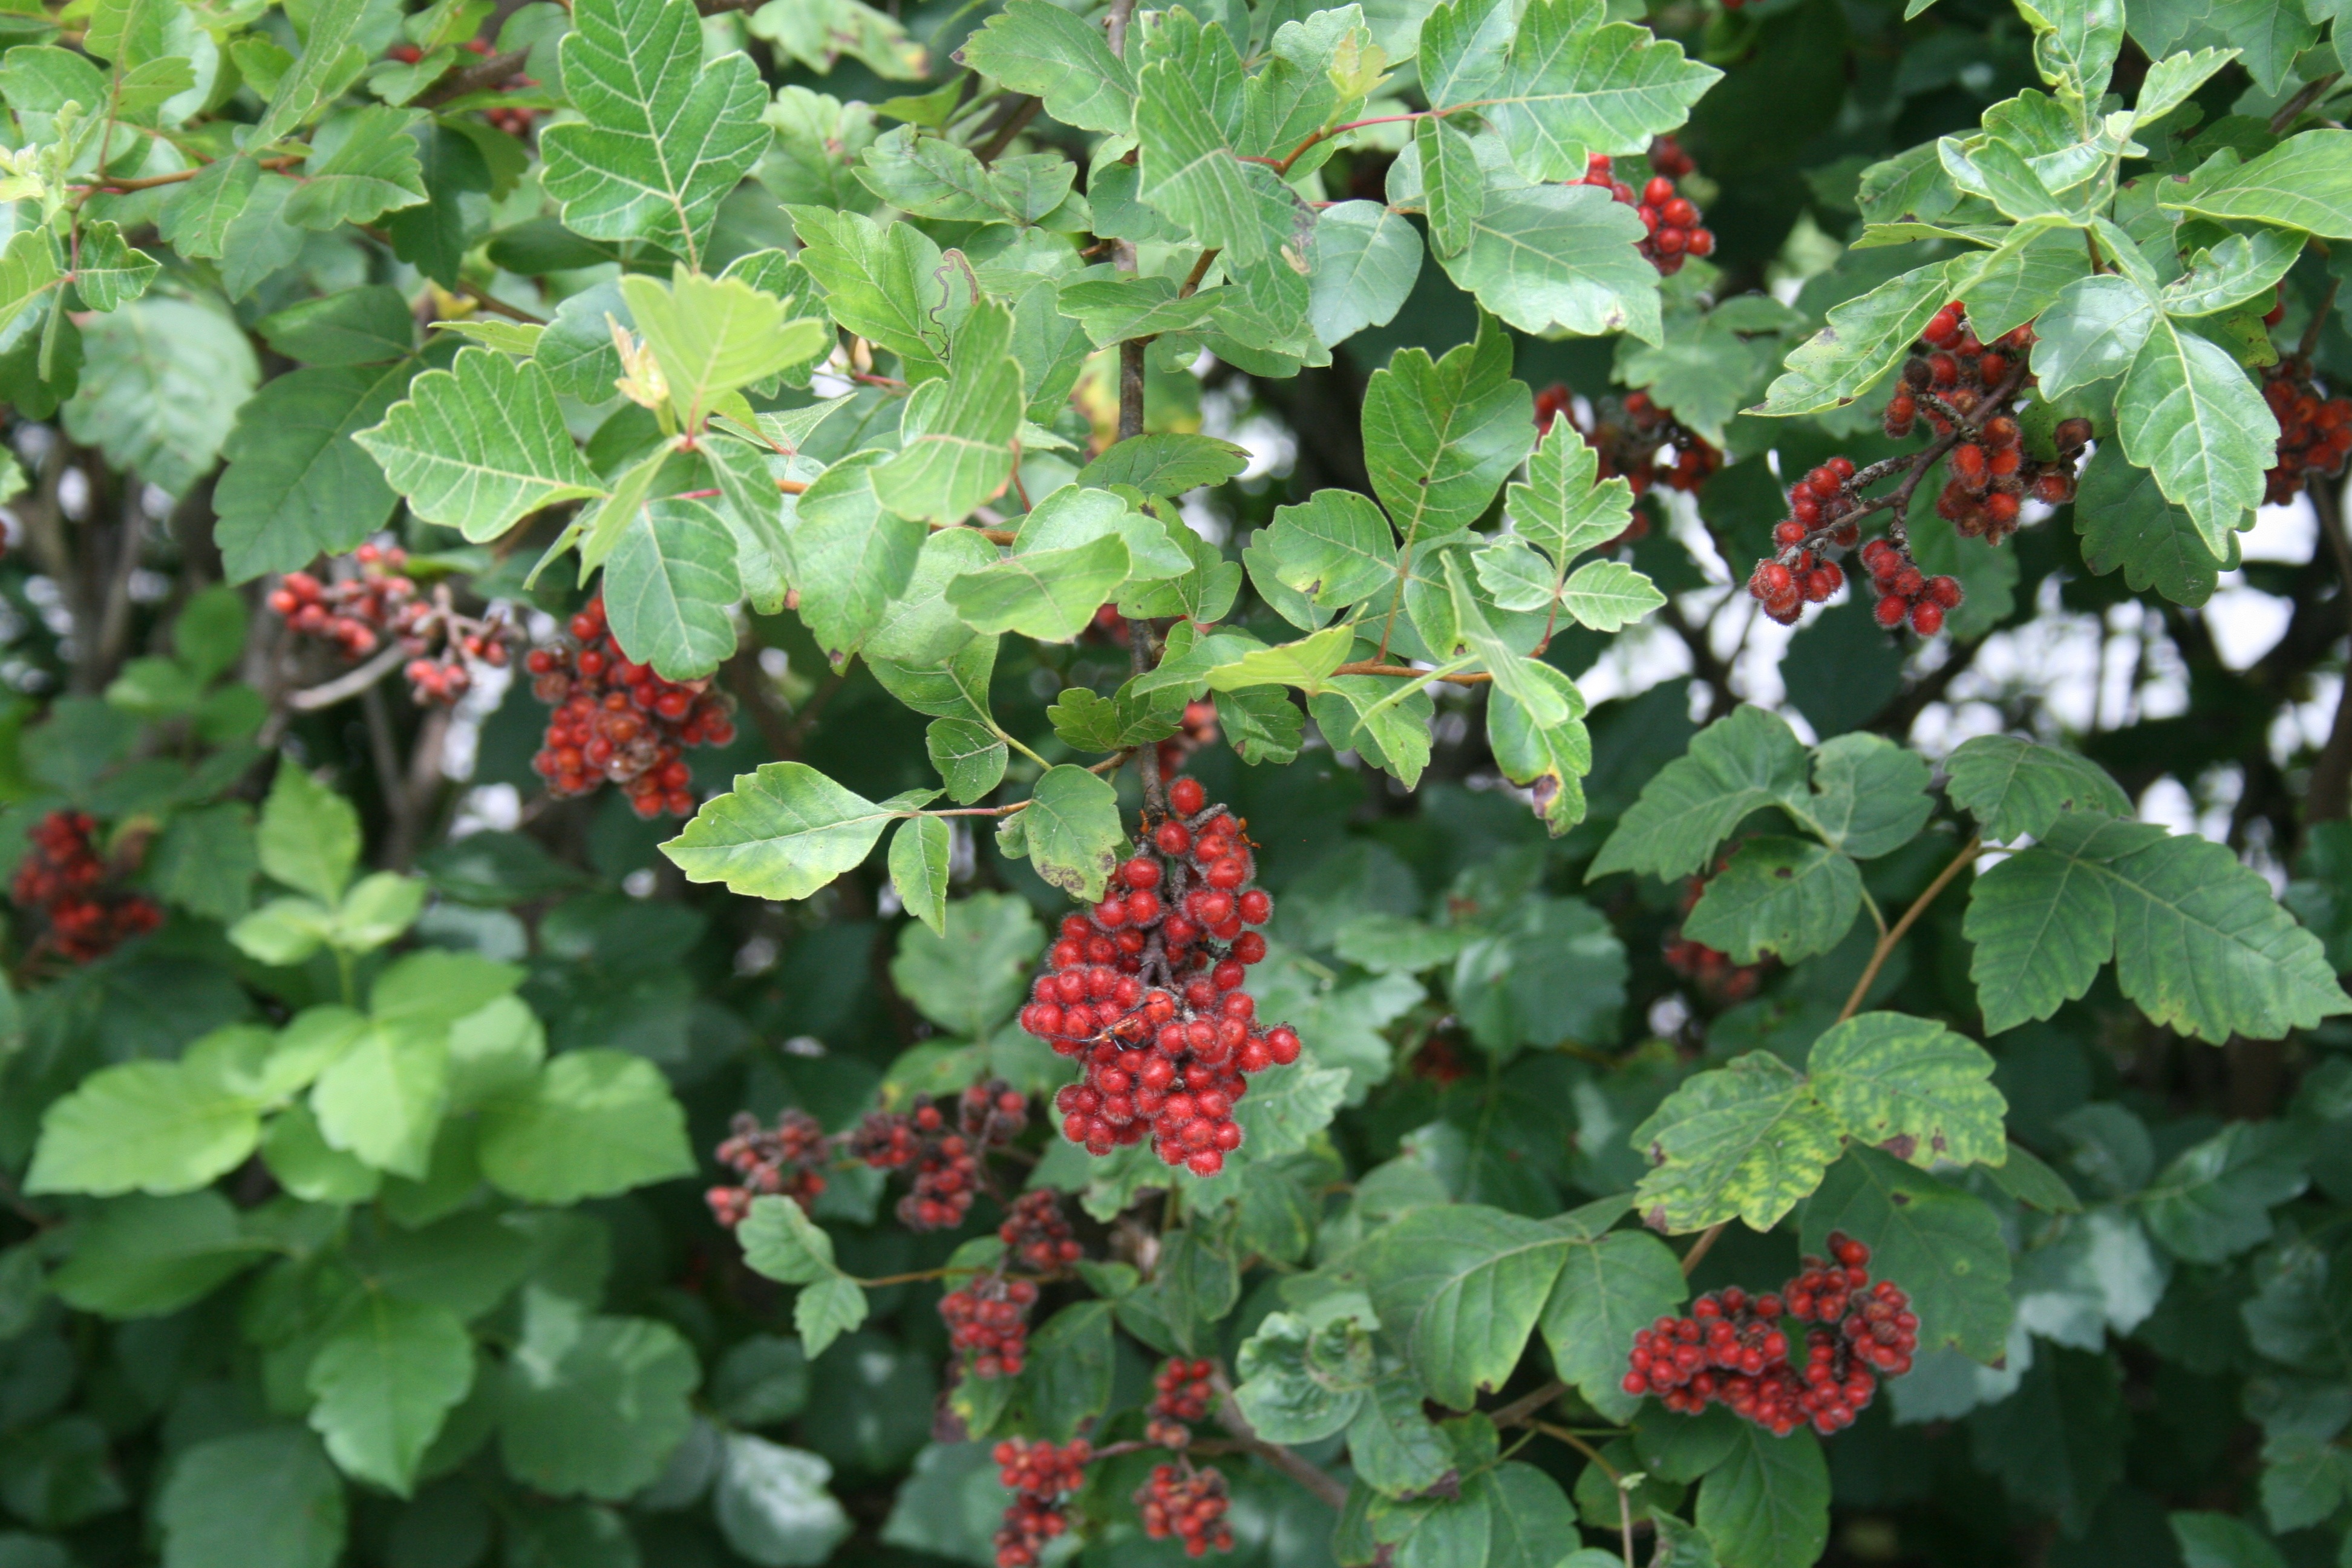
nature, plant, fruit, berry, leaf, flower, foliage, food, spring, green, produce, plants, berries, shrub, viburnum, flowering plant, currant, annual plant, guelder rose, land plant, dewberry, wine raspberry